The Dogs of War (Star Trek: Deep Space Nine)

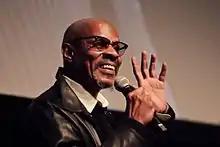
Avery Brooks both directed the episode and had the role of Sisko.

This episode had teleplay written René Echevarria and Ronald D. Moore, with the story by Peter Allan Fields.